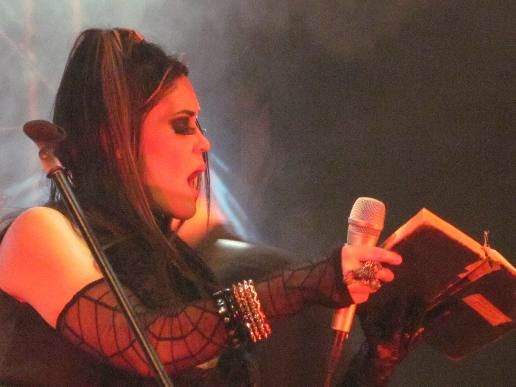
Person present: Yes